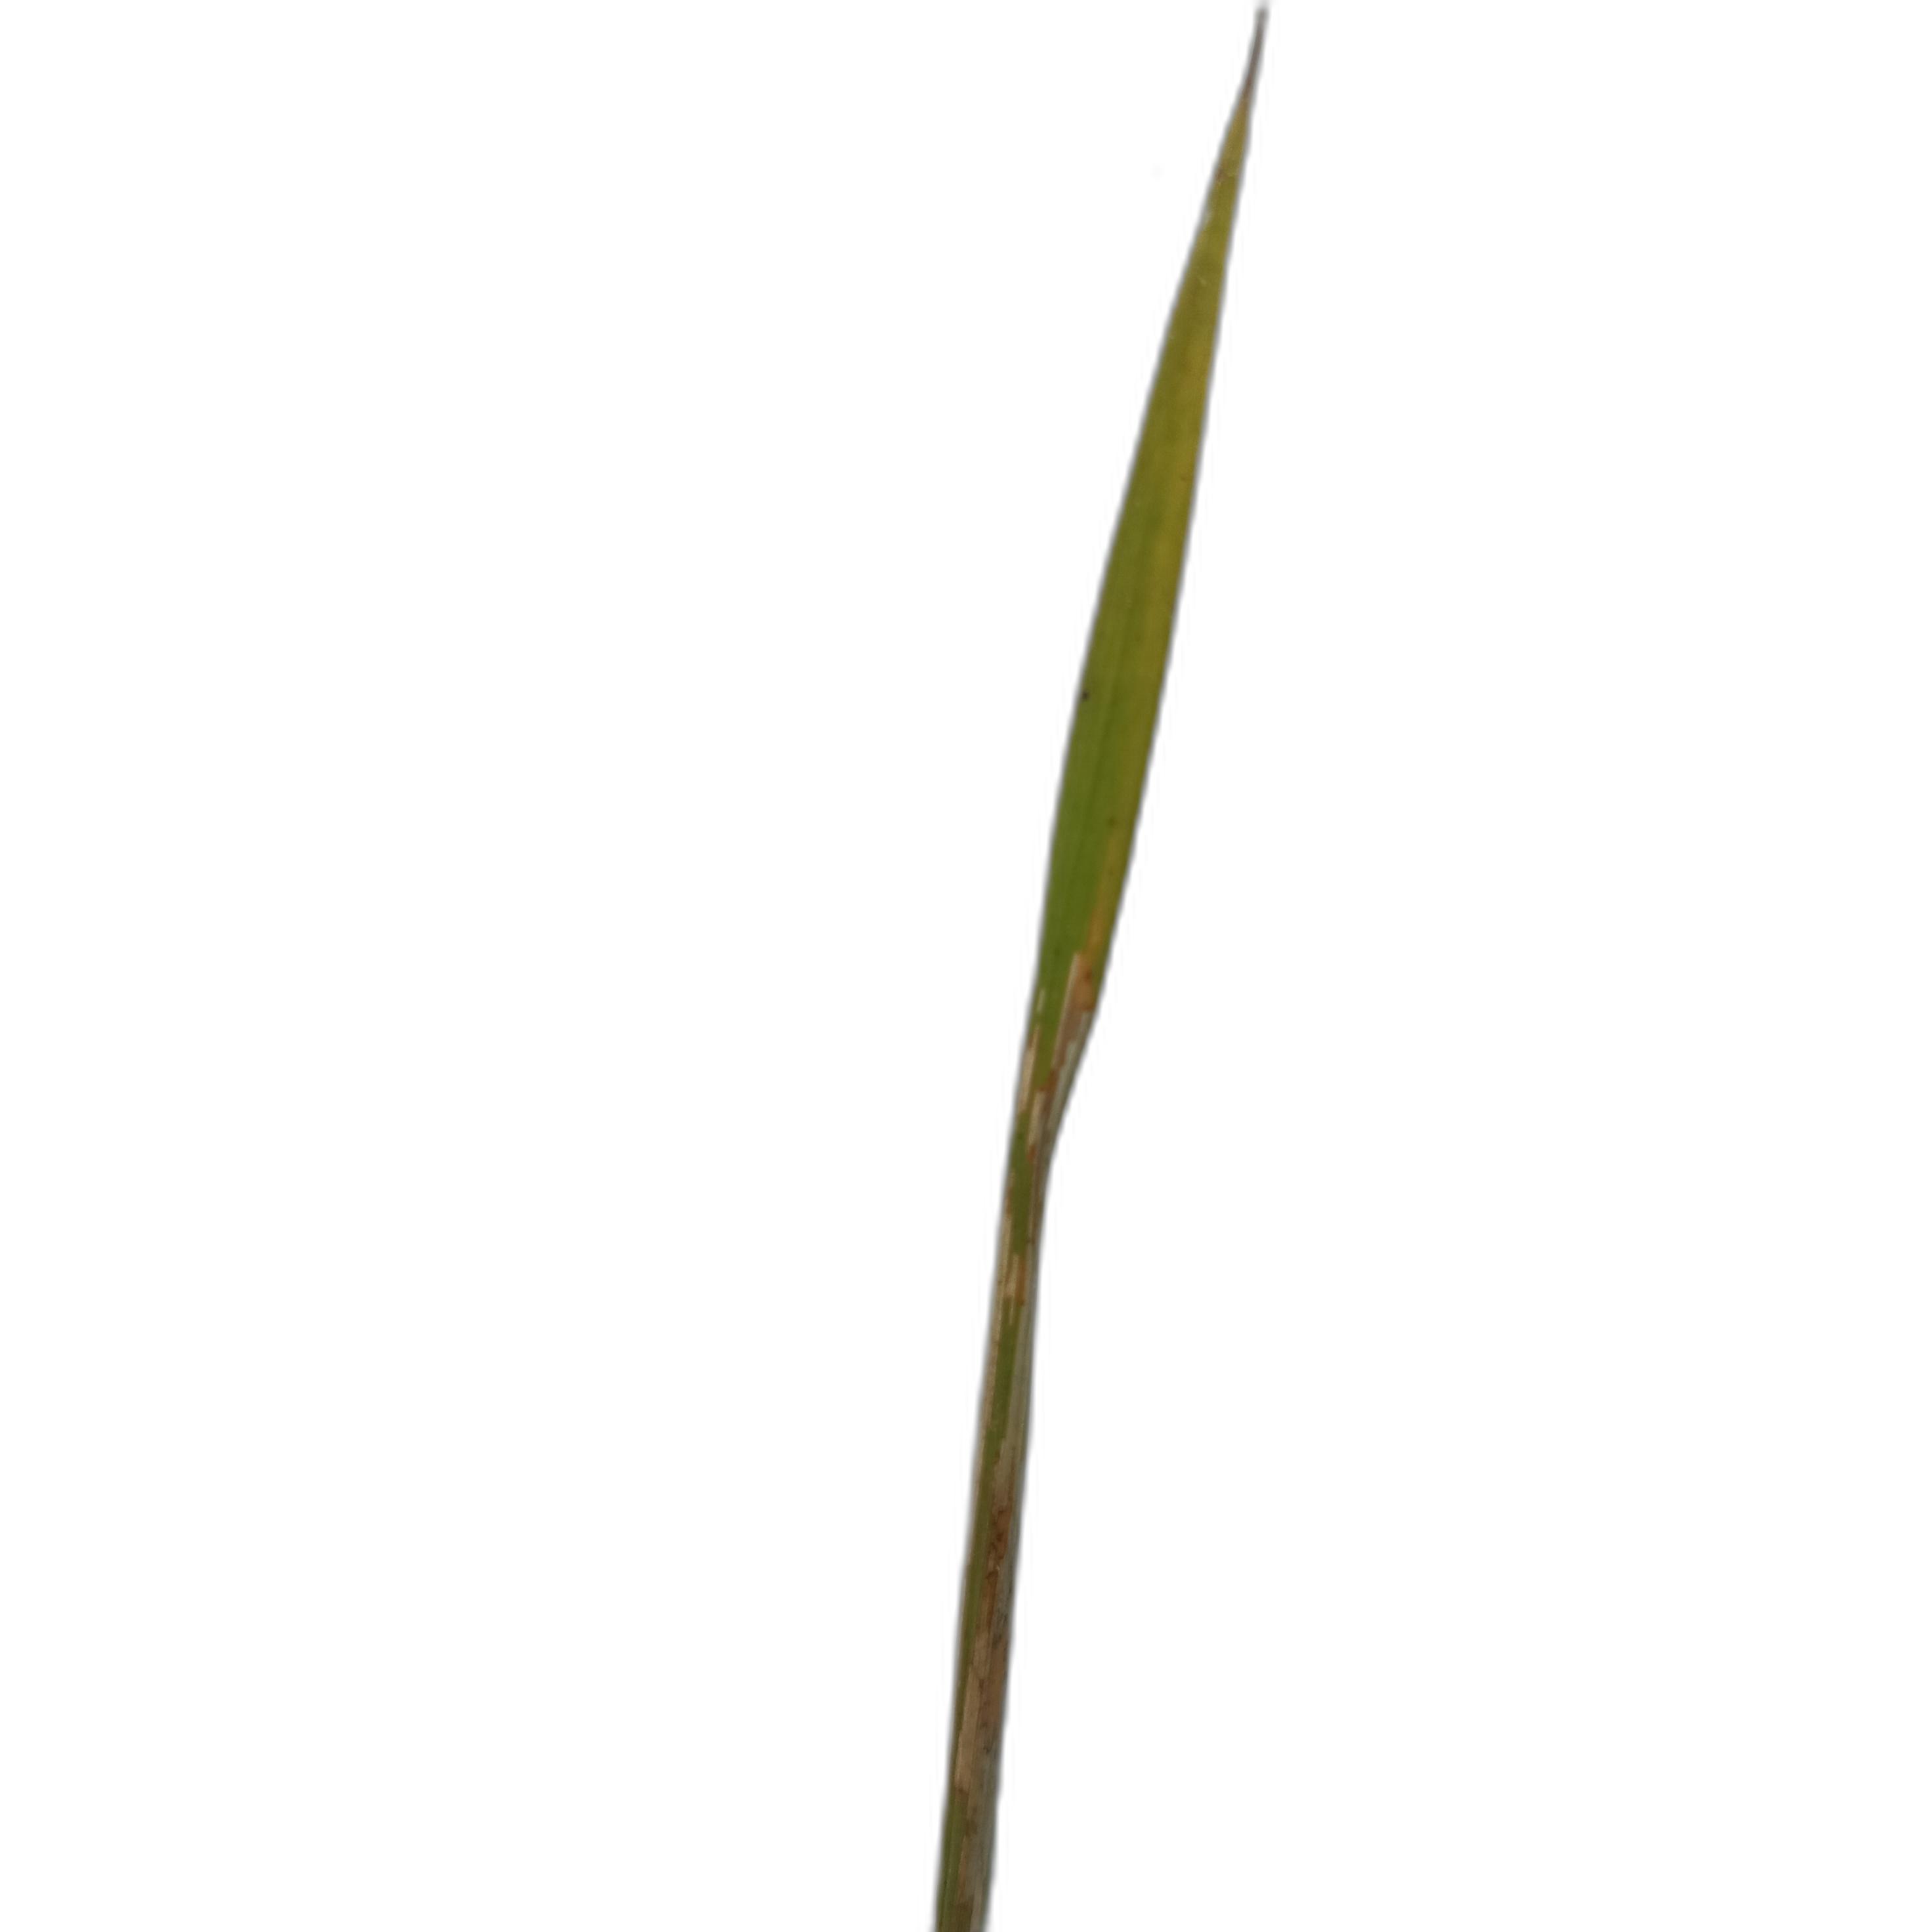
Label: Leaf Scald